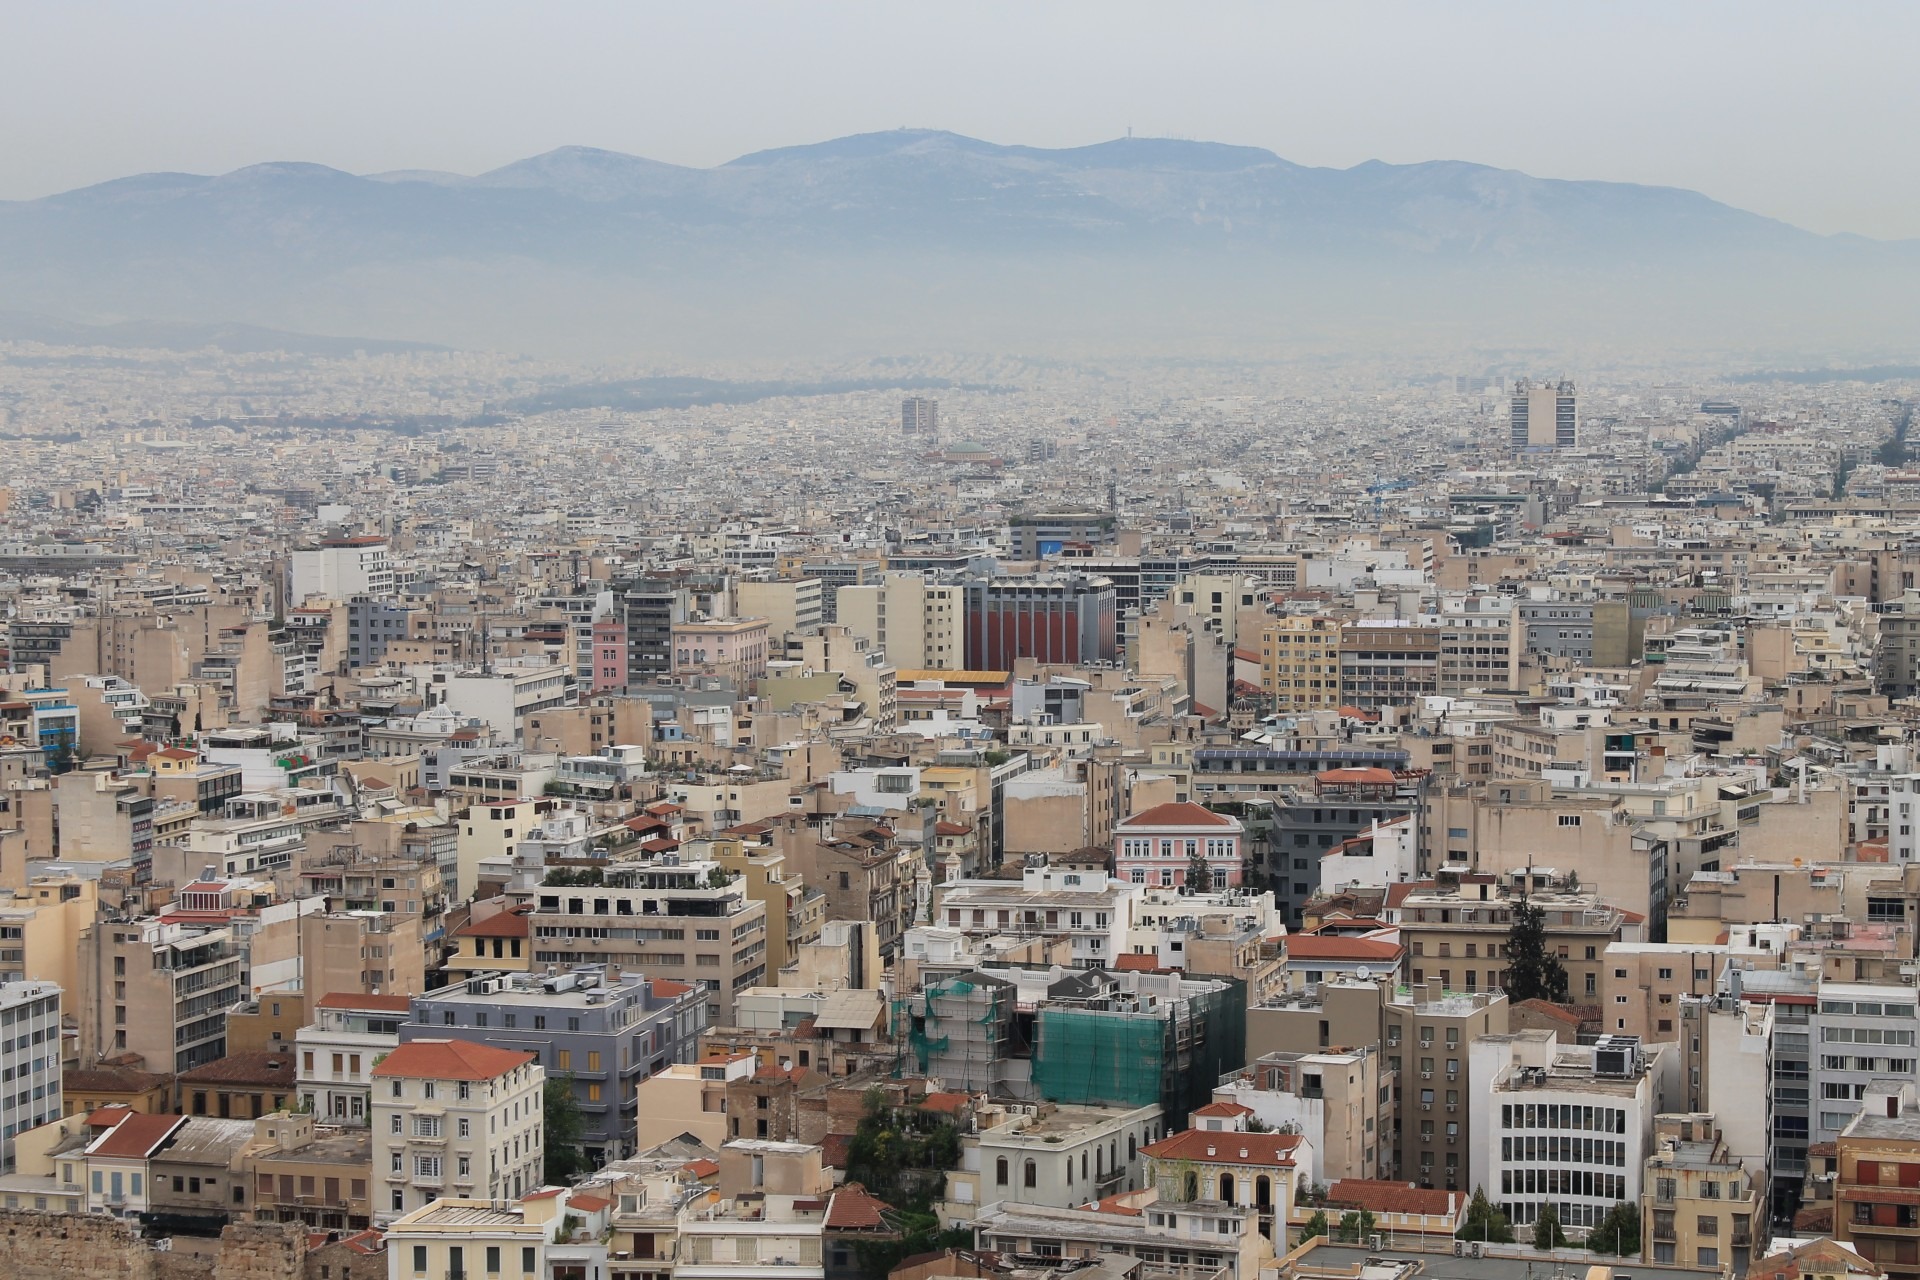
horizon, skyline, photography, town, old, city, skyscraper, smoke, cityscape, panorama, downtown, suburb, greek, scenery, dust, tower block, buildings, mountains, houses, greece, pollution, metropolis, athens, acropolis, neighbourhood, bird's eye view, aerial photography, athena, urban area, residential area, geographical feature, human settlement, metropolitan area